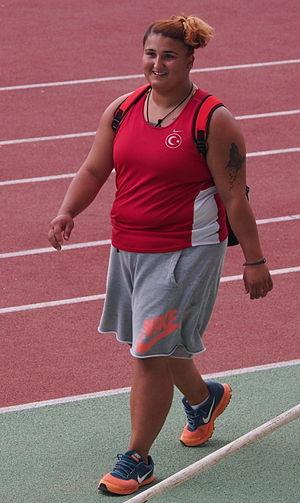
Emel Dereli est une athlète turque, spécialiste du lancer de poids.